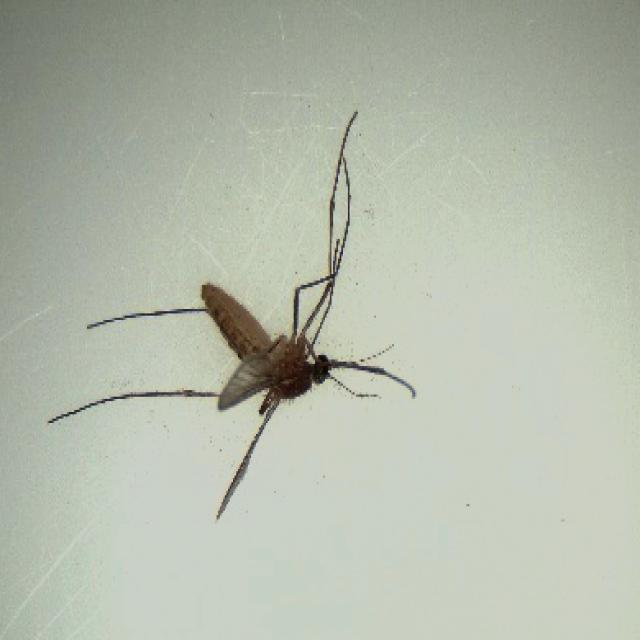
Species: culex_pipiens